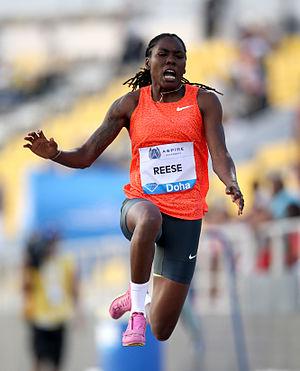
Le saut en longueur fait partie des épreuves inscrites au programme des premiers championnats du monde d'athlétisme, en 1983, à Helsinki.
Brittney Davon Reese est une athlète américaine spécialiste du saut en longueur. Quadruple championne du monde en plein air en 2009, 2011, 2013 et 2017 et triple championne du monde en salle en 2010, 2012 et 2016, elle s'adjuge le titre olympique en 2012 à Londres.